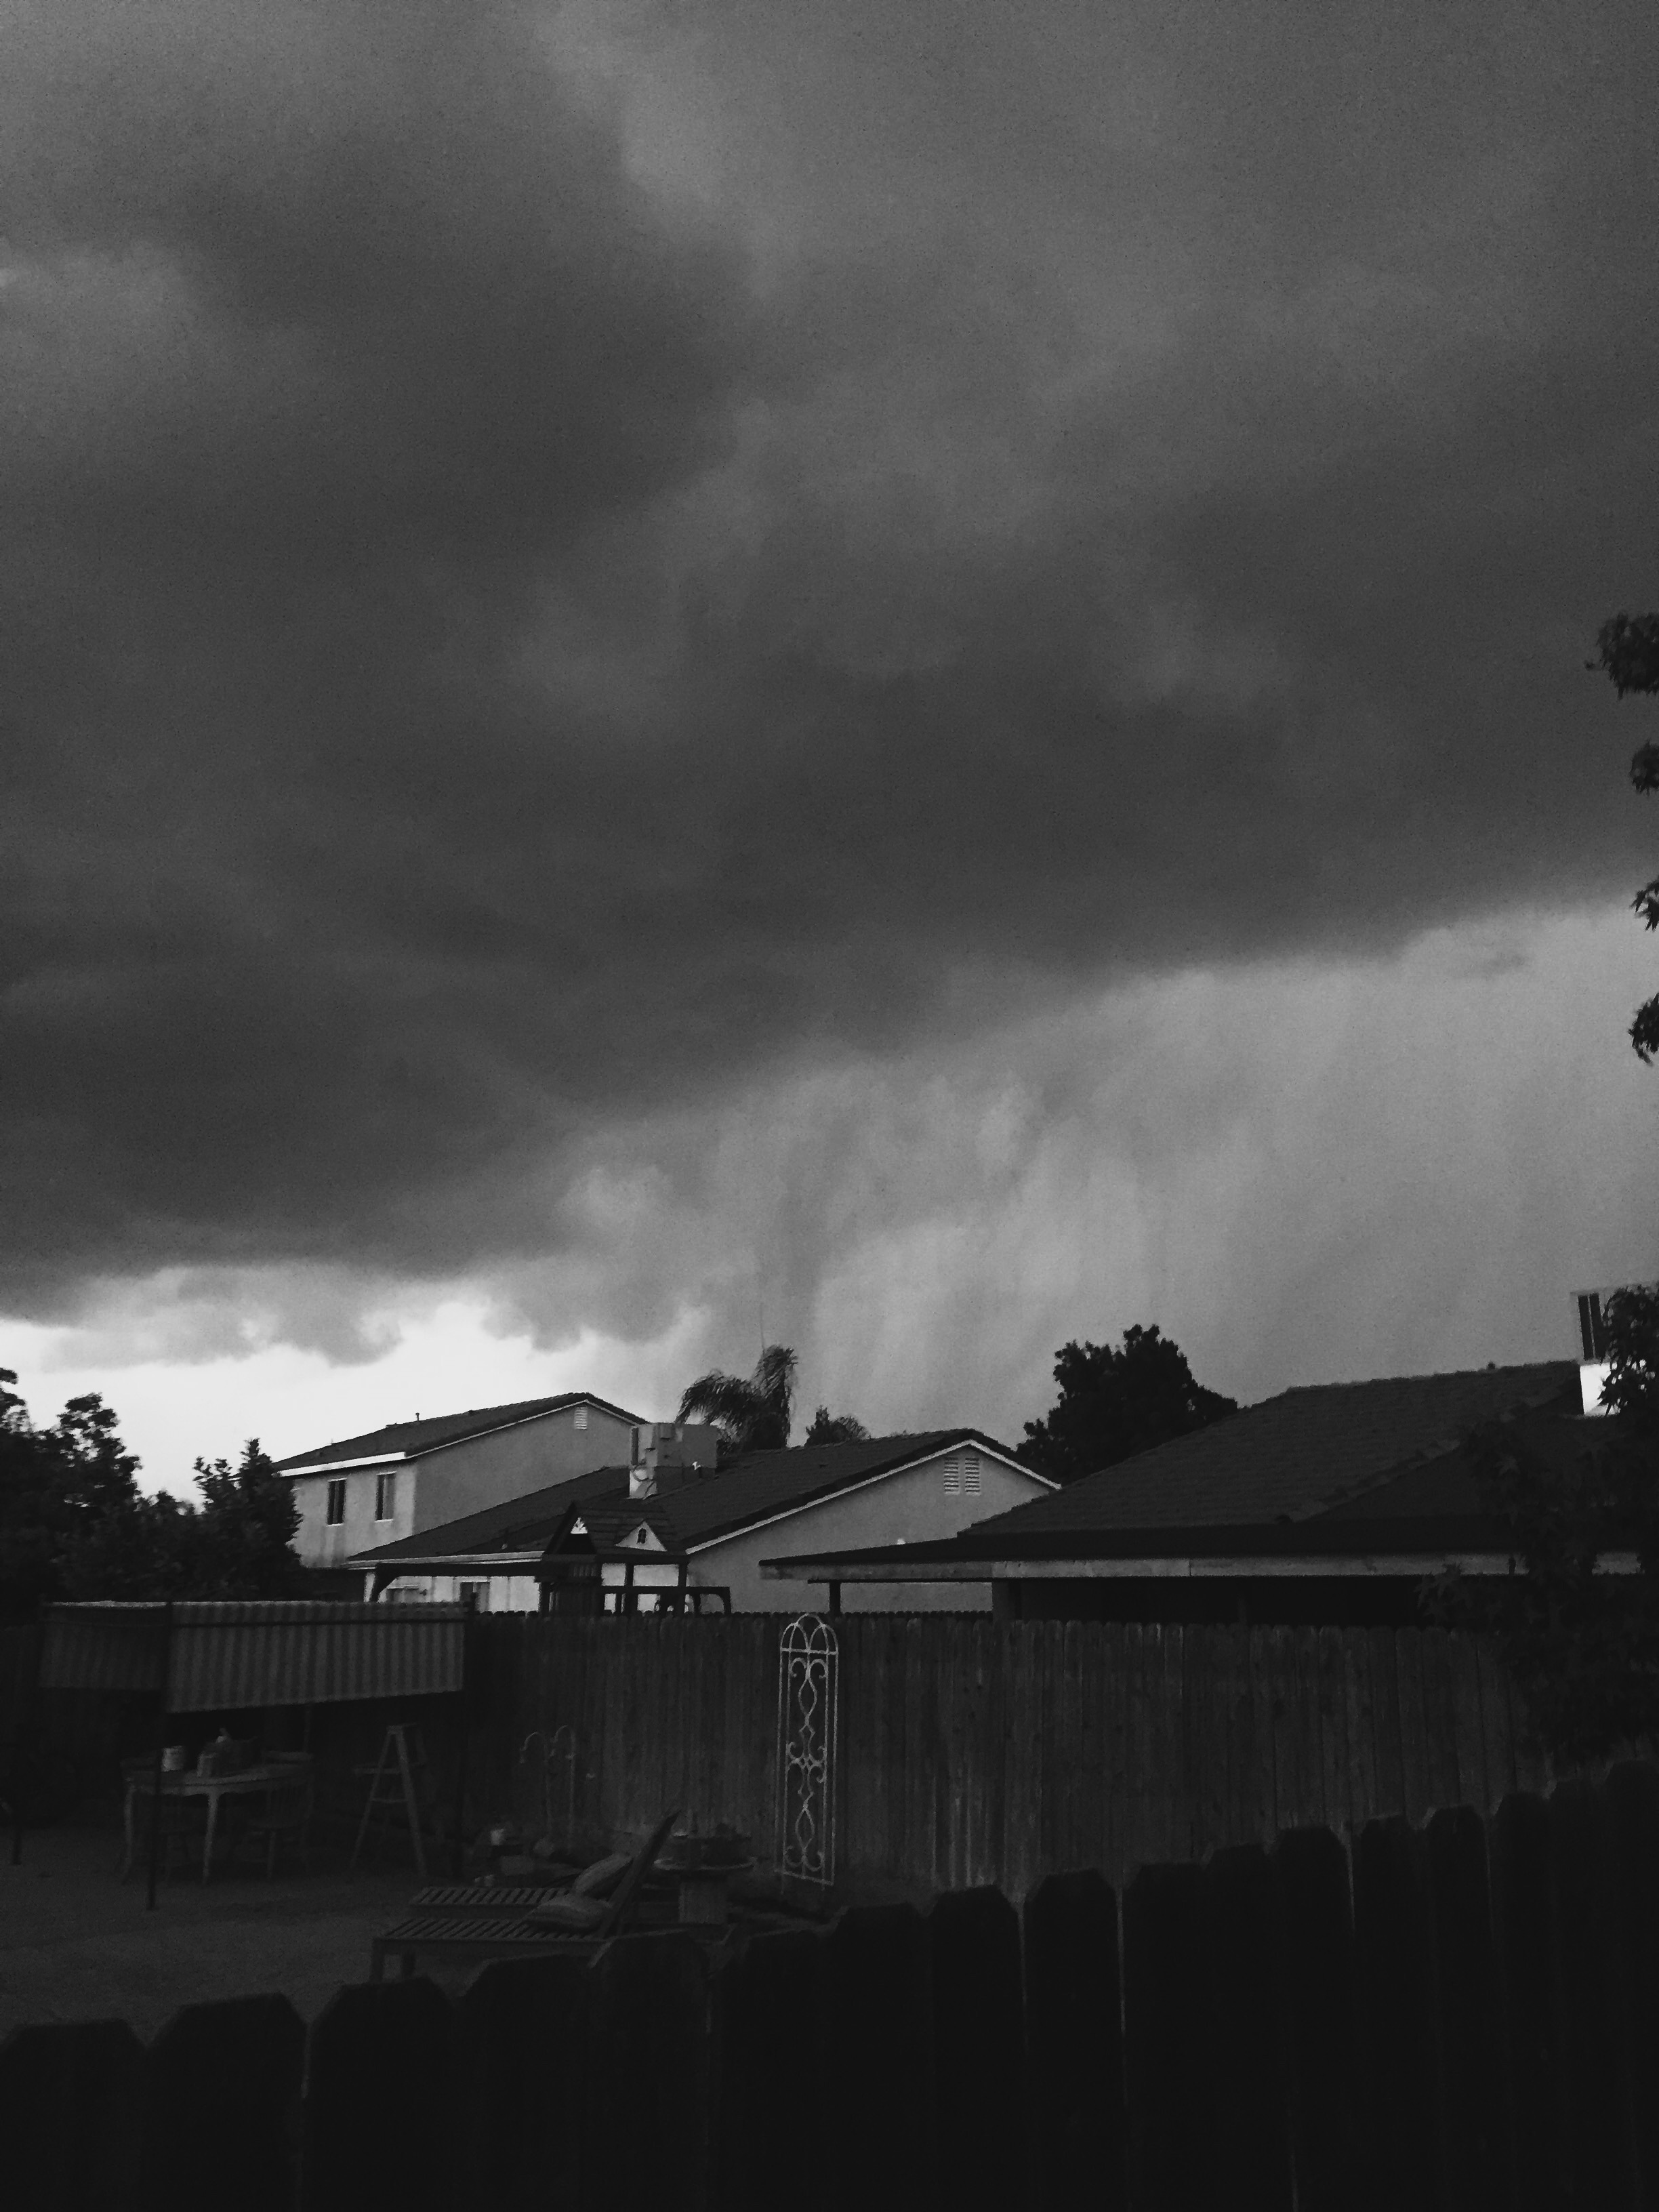
cloud, black and white, sky, photography, morning, dawn, atmosphere, dusk, evening, reflection, weather, darkness, black, monochrome, monochrome photography, atmosphere of earth